Ford F-Series (eighth generation)

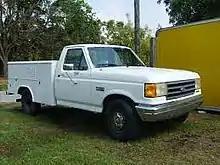
Ford F-250 utility service truck

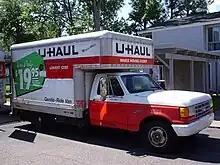
Ford F-350 U-Haul truck in Hampton, VA.

The new-for-1988 F-Super Duty was essentially a Class 4 truck built as a chassis cab, with an aftermarket bed (specific to its future use) added after the truck was built. The F-Super Duty came with dual fuel tanks with a dash-mounted toggle switch to switch between each tank, while using only a single fuel gauge. It came with a PTO used to power attachments, such as winches or a dump bed, directly from the transmission. F-Super Duty models were two-wheel drive only with a GVWR, came with either the standard 7.5 L (460 CID) gasoline V8 or the optional 7.3 L (444 CID) diesel V8, and rode on a wheelbase. Other mechanical upgrades from the dual-rear-wheel F-350 included four-wheel vented disc brakes (with identical rotors and calipers used on both axles), 10-lug wheels, and a leaf-sprung I-beam front axle. The transmission was a five-speed manual or a three-speed automatic, with the four-speed electronically controlled E4OD also offered beginning in 1990. There was also a stripped chassis available, offering a GVWR on two wheelbases of and the 7.3 L diesel engine as the sole option. This model should not be confused with the later Super Duty commercial line of trucks starting with the 1999 model year.